Dungeon Keeper (2014 video game)

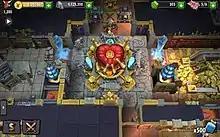
A typical dungeon.

Unlike previous installments, the game is a tower defence game, similar to "Clash of Clans". As with previous instalments, the game centres around dungeon construction and management, with players hiring and controlling minions. The dungeon heart is the life force, and its destruction ends the game. Imps are the dungeon's workforce, performing tasks such as digging tiles. Rooms have set sizes instead of being constructed by tiles, and minions are summoned manually instead of appearing at regular intervals. Which minions can be summoned depends on the dungeon's composition. Rooms include the workshop (which produces traps used to defend the dungeon) and the Dark Library. Rooms can be moved without reconstruction, and some have built-in defences against intruders. Minions include trolls and warlocks. In campaign mode, major events are triggered manually. At the start, players are given a tutorial by Horny, the Horned Reaper from the previous games. Raiding other dungeons (with the goal of the opponent's destruction) using the acquired minions is a regular occurrence, and players also frequently need to defend their dungeon from invasion. During raids, rooms can be claimed and used to deploy units.